Samuel Jaskilka

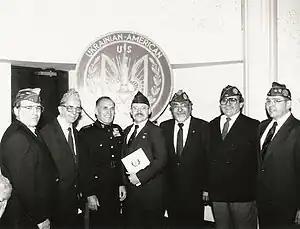
Gen. Sam Jaskilka met with representatives of the Ukrainian American Veterans at Buffalo, N.Y. in 1989.

Samuel Jaskilka (December 15, 1919 – January 15, 2012) was a U.S. Marine four-star general whose last assignment was Assistant Commandant of the United States Marine Corps (1975–1978). General Jaskilka was a highly decorated veteran of the Korean War, having led the landing at Inchon as a company commander with the 2nd Battalion, 5th Marines. He retired from the Marine Corps in 1978 after 36 years of service.